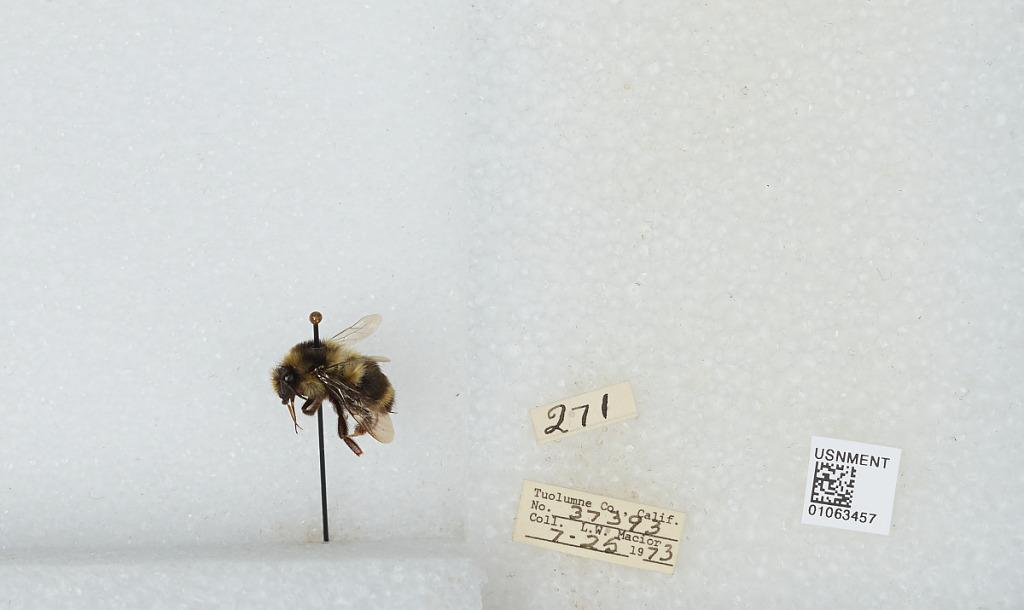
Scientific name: Bombus bifarius nearcticus
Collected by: L. Macior
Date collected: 1973-7-25
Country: United States
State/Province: California
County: Tuolumne
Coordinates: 38.02, -119.93